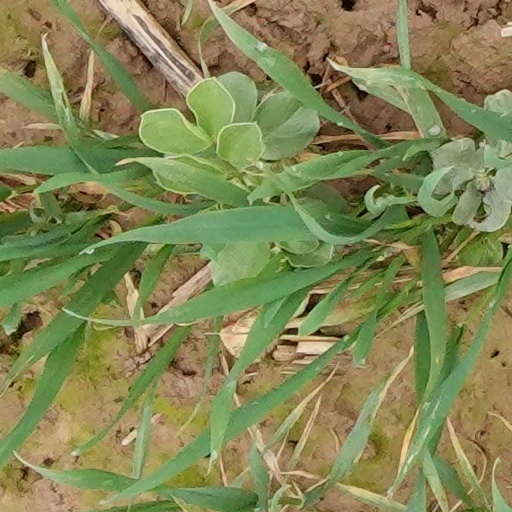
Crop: wheat